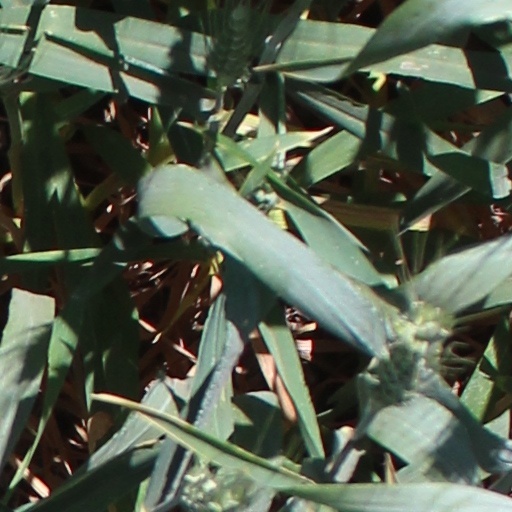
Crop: wheat